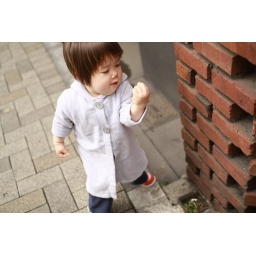
A pretty little yellow flower has been caught by monster N.